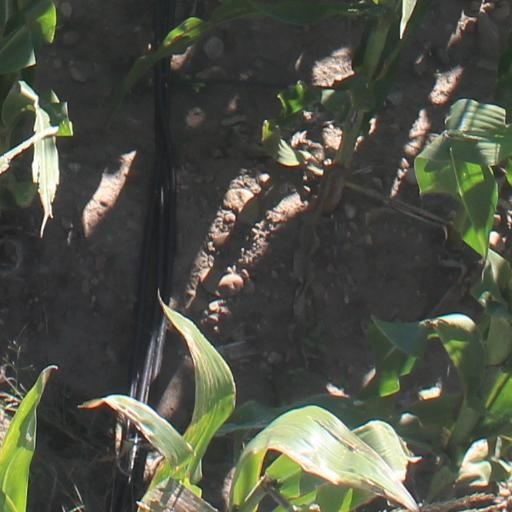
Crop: maize; corn